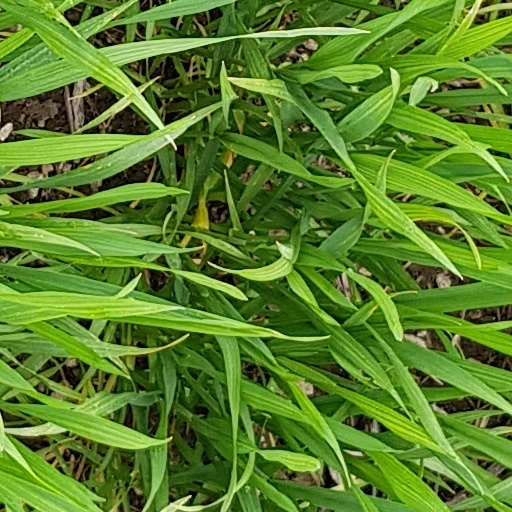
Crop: wheat